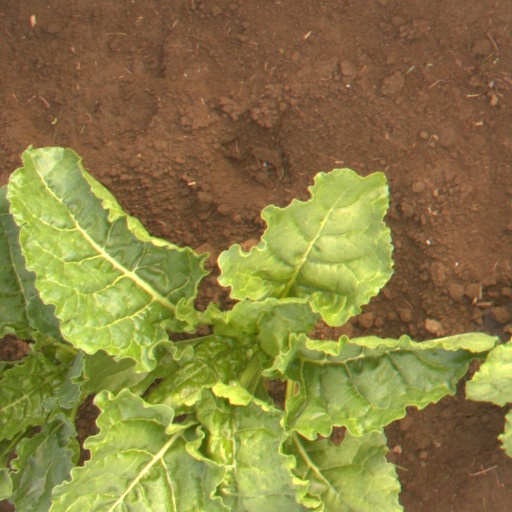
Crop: sugar beet